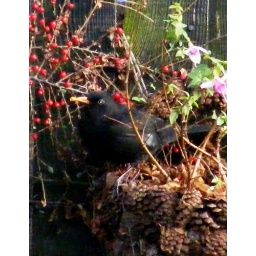
I am sure he is living in the flower basket